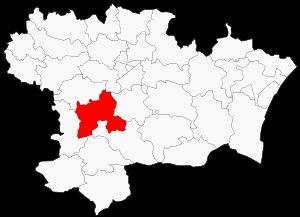
Le canton de la Région-Limouxine, précédemment dénommé canton de Limoux, est une division administrative française située dans le département de l'Aude et la région Occitanie.